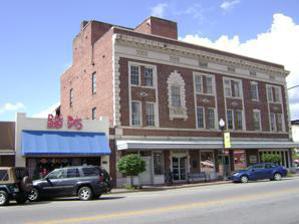
Building: SOWEGA Building
Country: United States of America
Year built: 1930
United States historic place SOWEGA Building U.S. National Register of Historic Places SOWEGA building, southeast corner Show map of Georgia Show map of the United States Location 100 S. Hutchinson Ave., Adel, Georgia Coordinates 31°08′12″N 83°25′25″W / 31.1368°N 83.4235°W / 31.1368; -83.4235 Area less than one acre Built 1930 Architect Daniell & Beutell Architectural style Commercial Style NRHP reference No. 90000546 Added to NRHP March 29, 1990 The SOWEGA Building or Southwest Georgia Melon Growers Association Building (also known as The Watermelon Building) in Adel, Georgia at 100 South Hutchinson Avenue ( US 41 ), at the corner with Fourth Street.  ( SOWEGA comes from SO uth WE st GeorgiA - and "GA" is the abbreviation for "Georgia".) It was built in 1930.  It is three stories tall and made of red brick, built in a commercial style.  It has a roof deck and a basement.  It is made of concrete reinforced with steel. Terracotta trim accents the exterior.  The base is finished in marble.  It features unique green terracotta watermelons in terracotta lozenges  in a broad diamond, which represent the SOWEGA trademark.  The third floor was remodeled in the early 1960s and the ground floor was remodeled in 1988.  It was listed on the National Register of Historic Places in 1990. The Adel- Cook County Chamber of Commerce currently uses the building. It was designed by Atlanta architects Daniell & Beutell . Photos Detail of one of the terracotta watermelons Corner view References